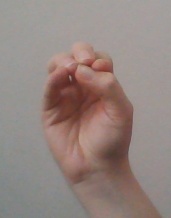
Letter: ha